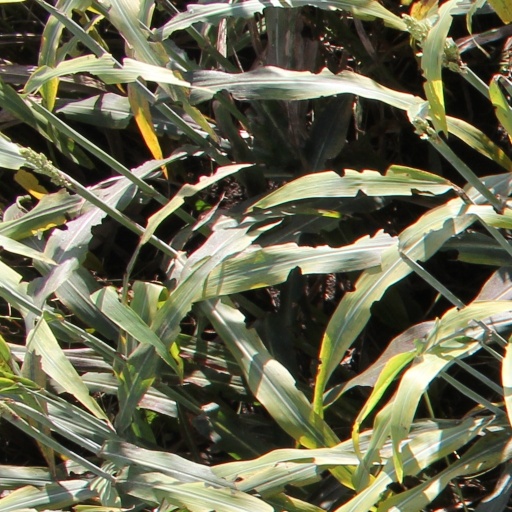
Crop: sorghum